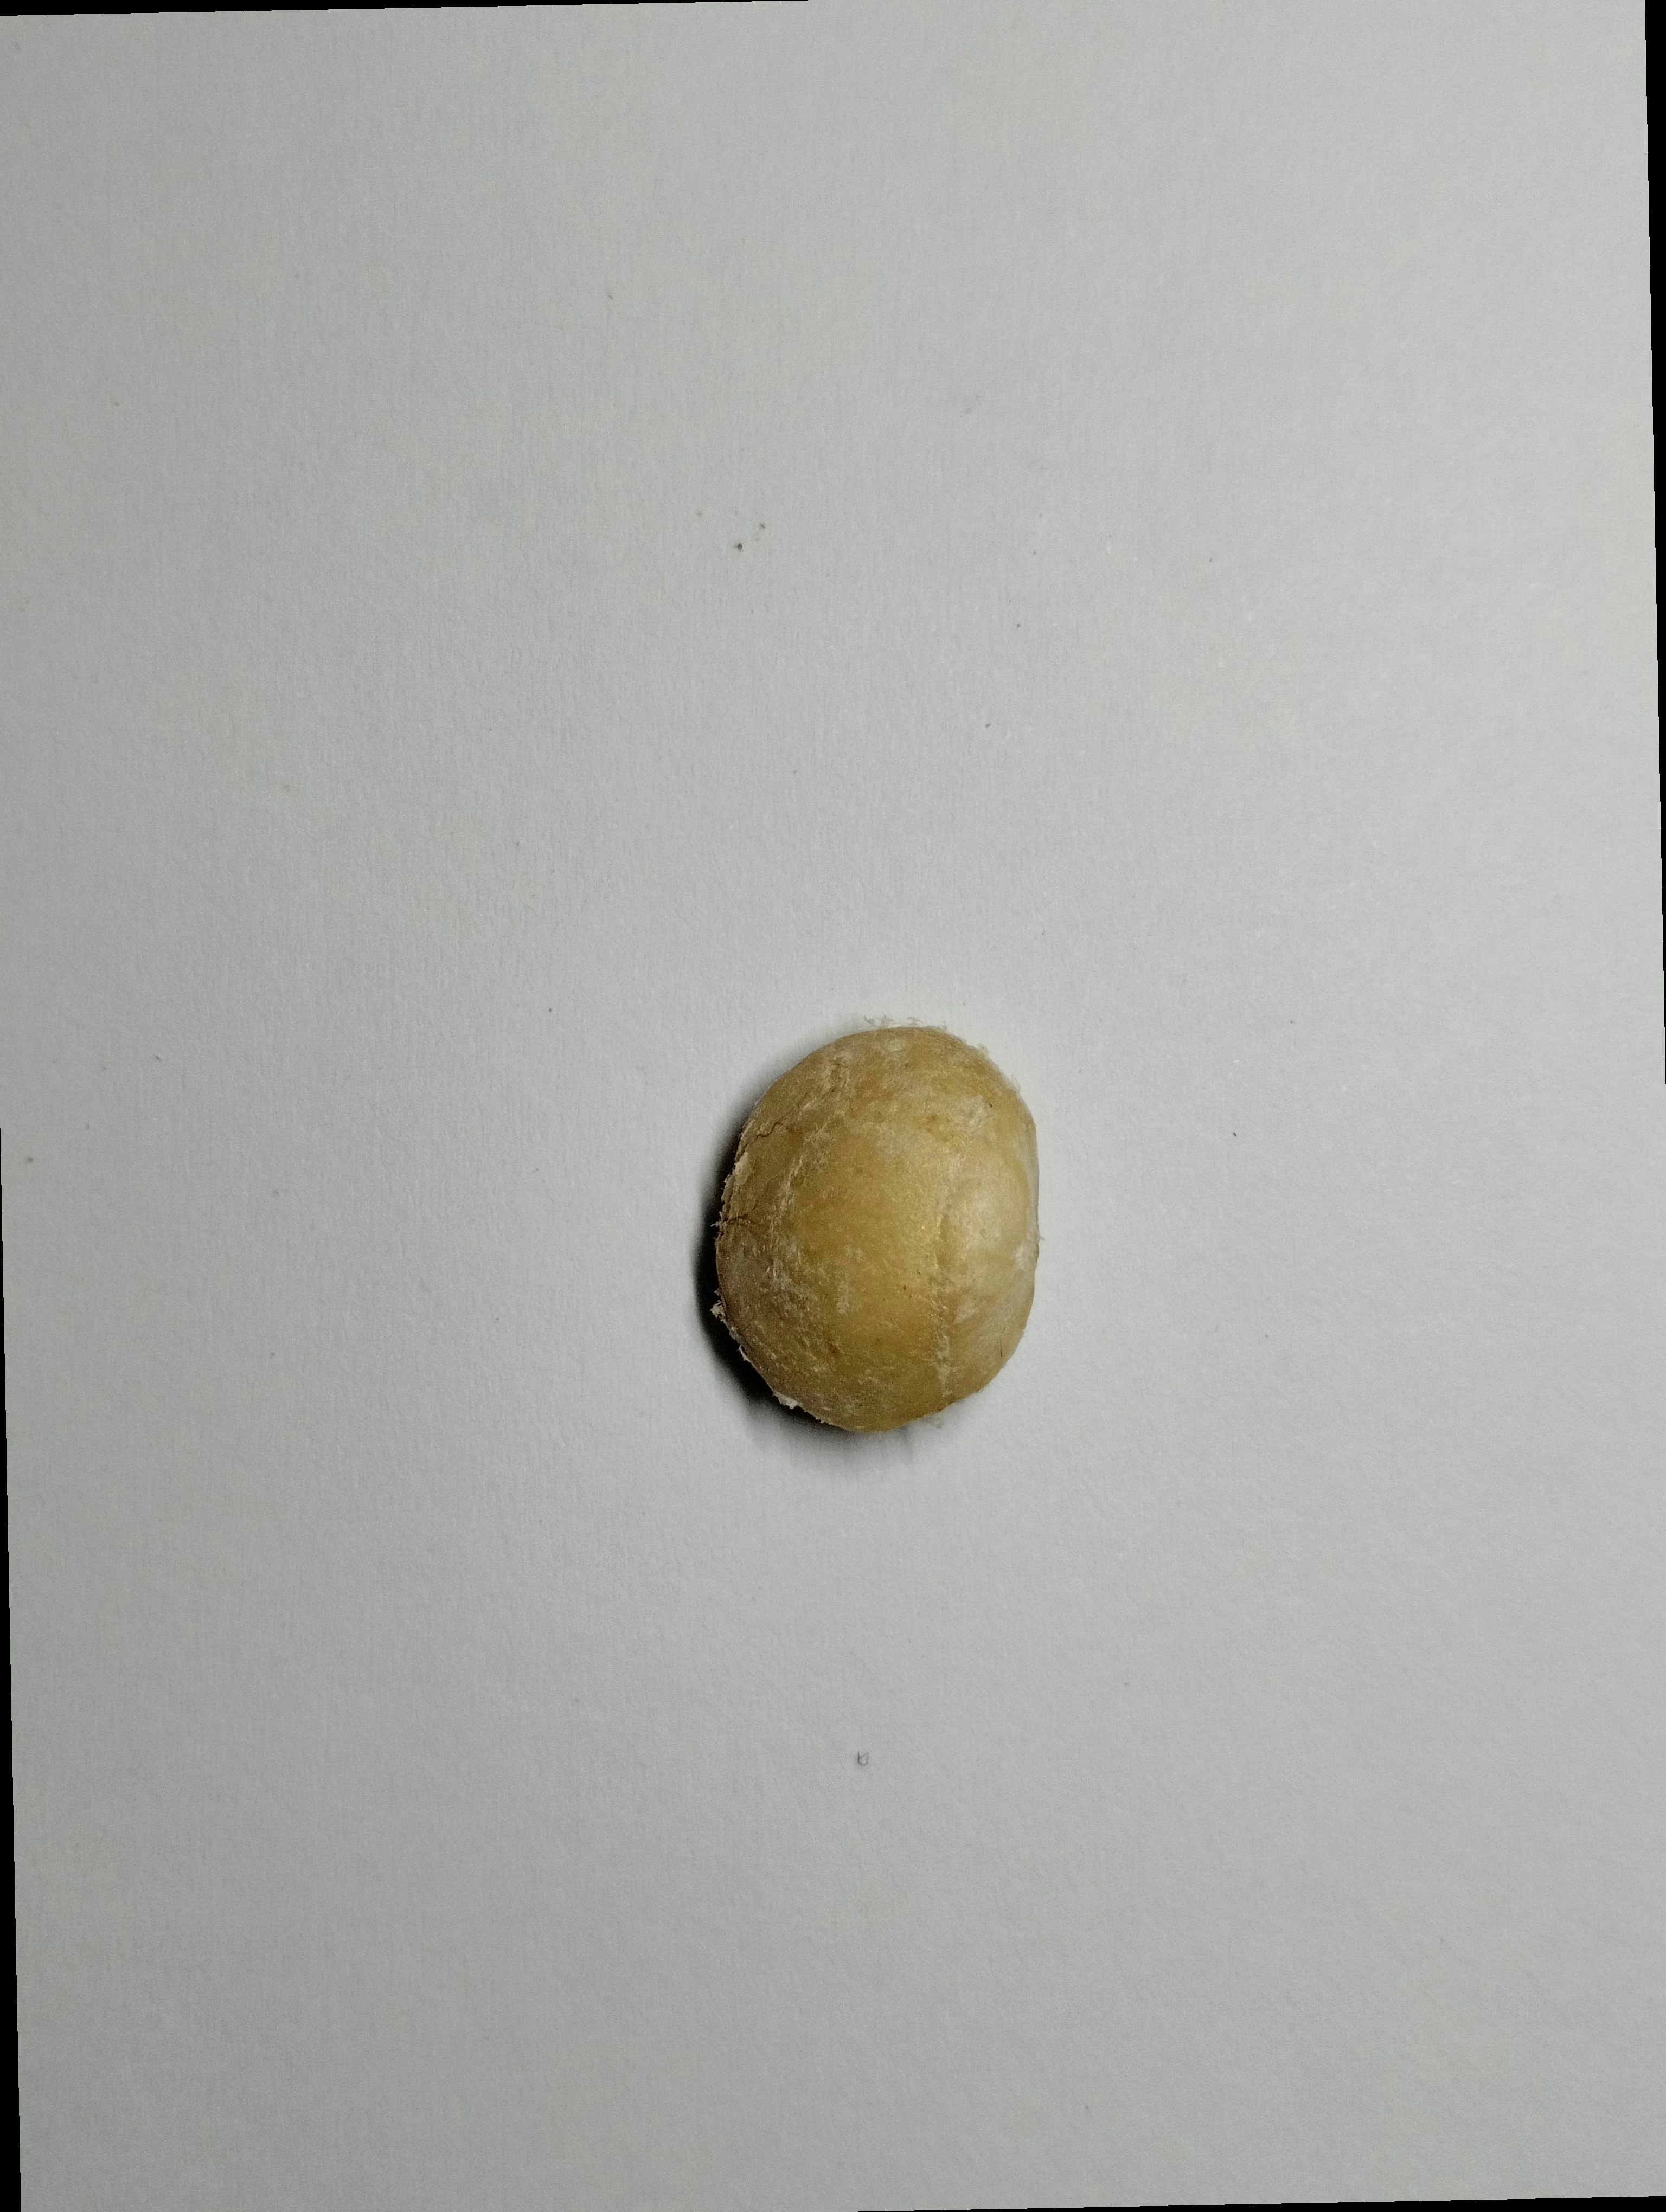
Label: bagus (good seed)